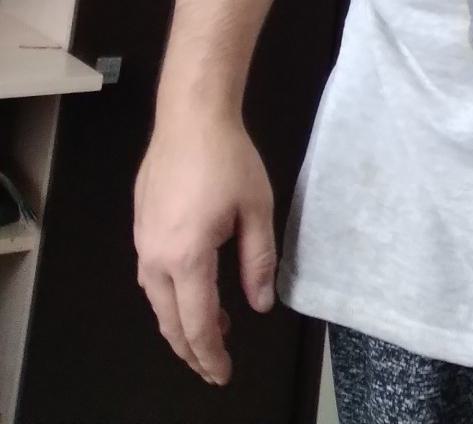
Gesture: no_gesture